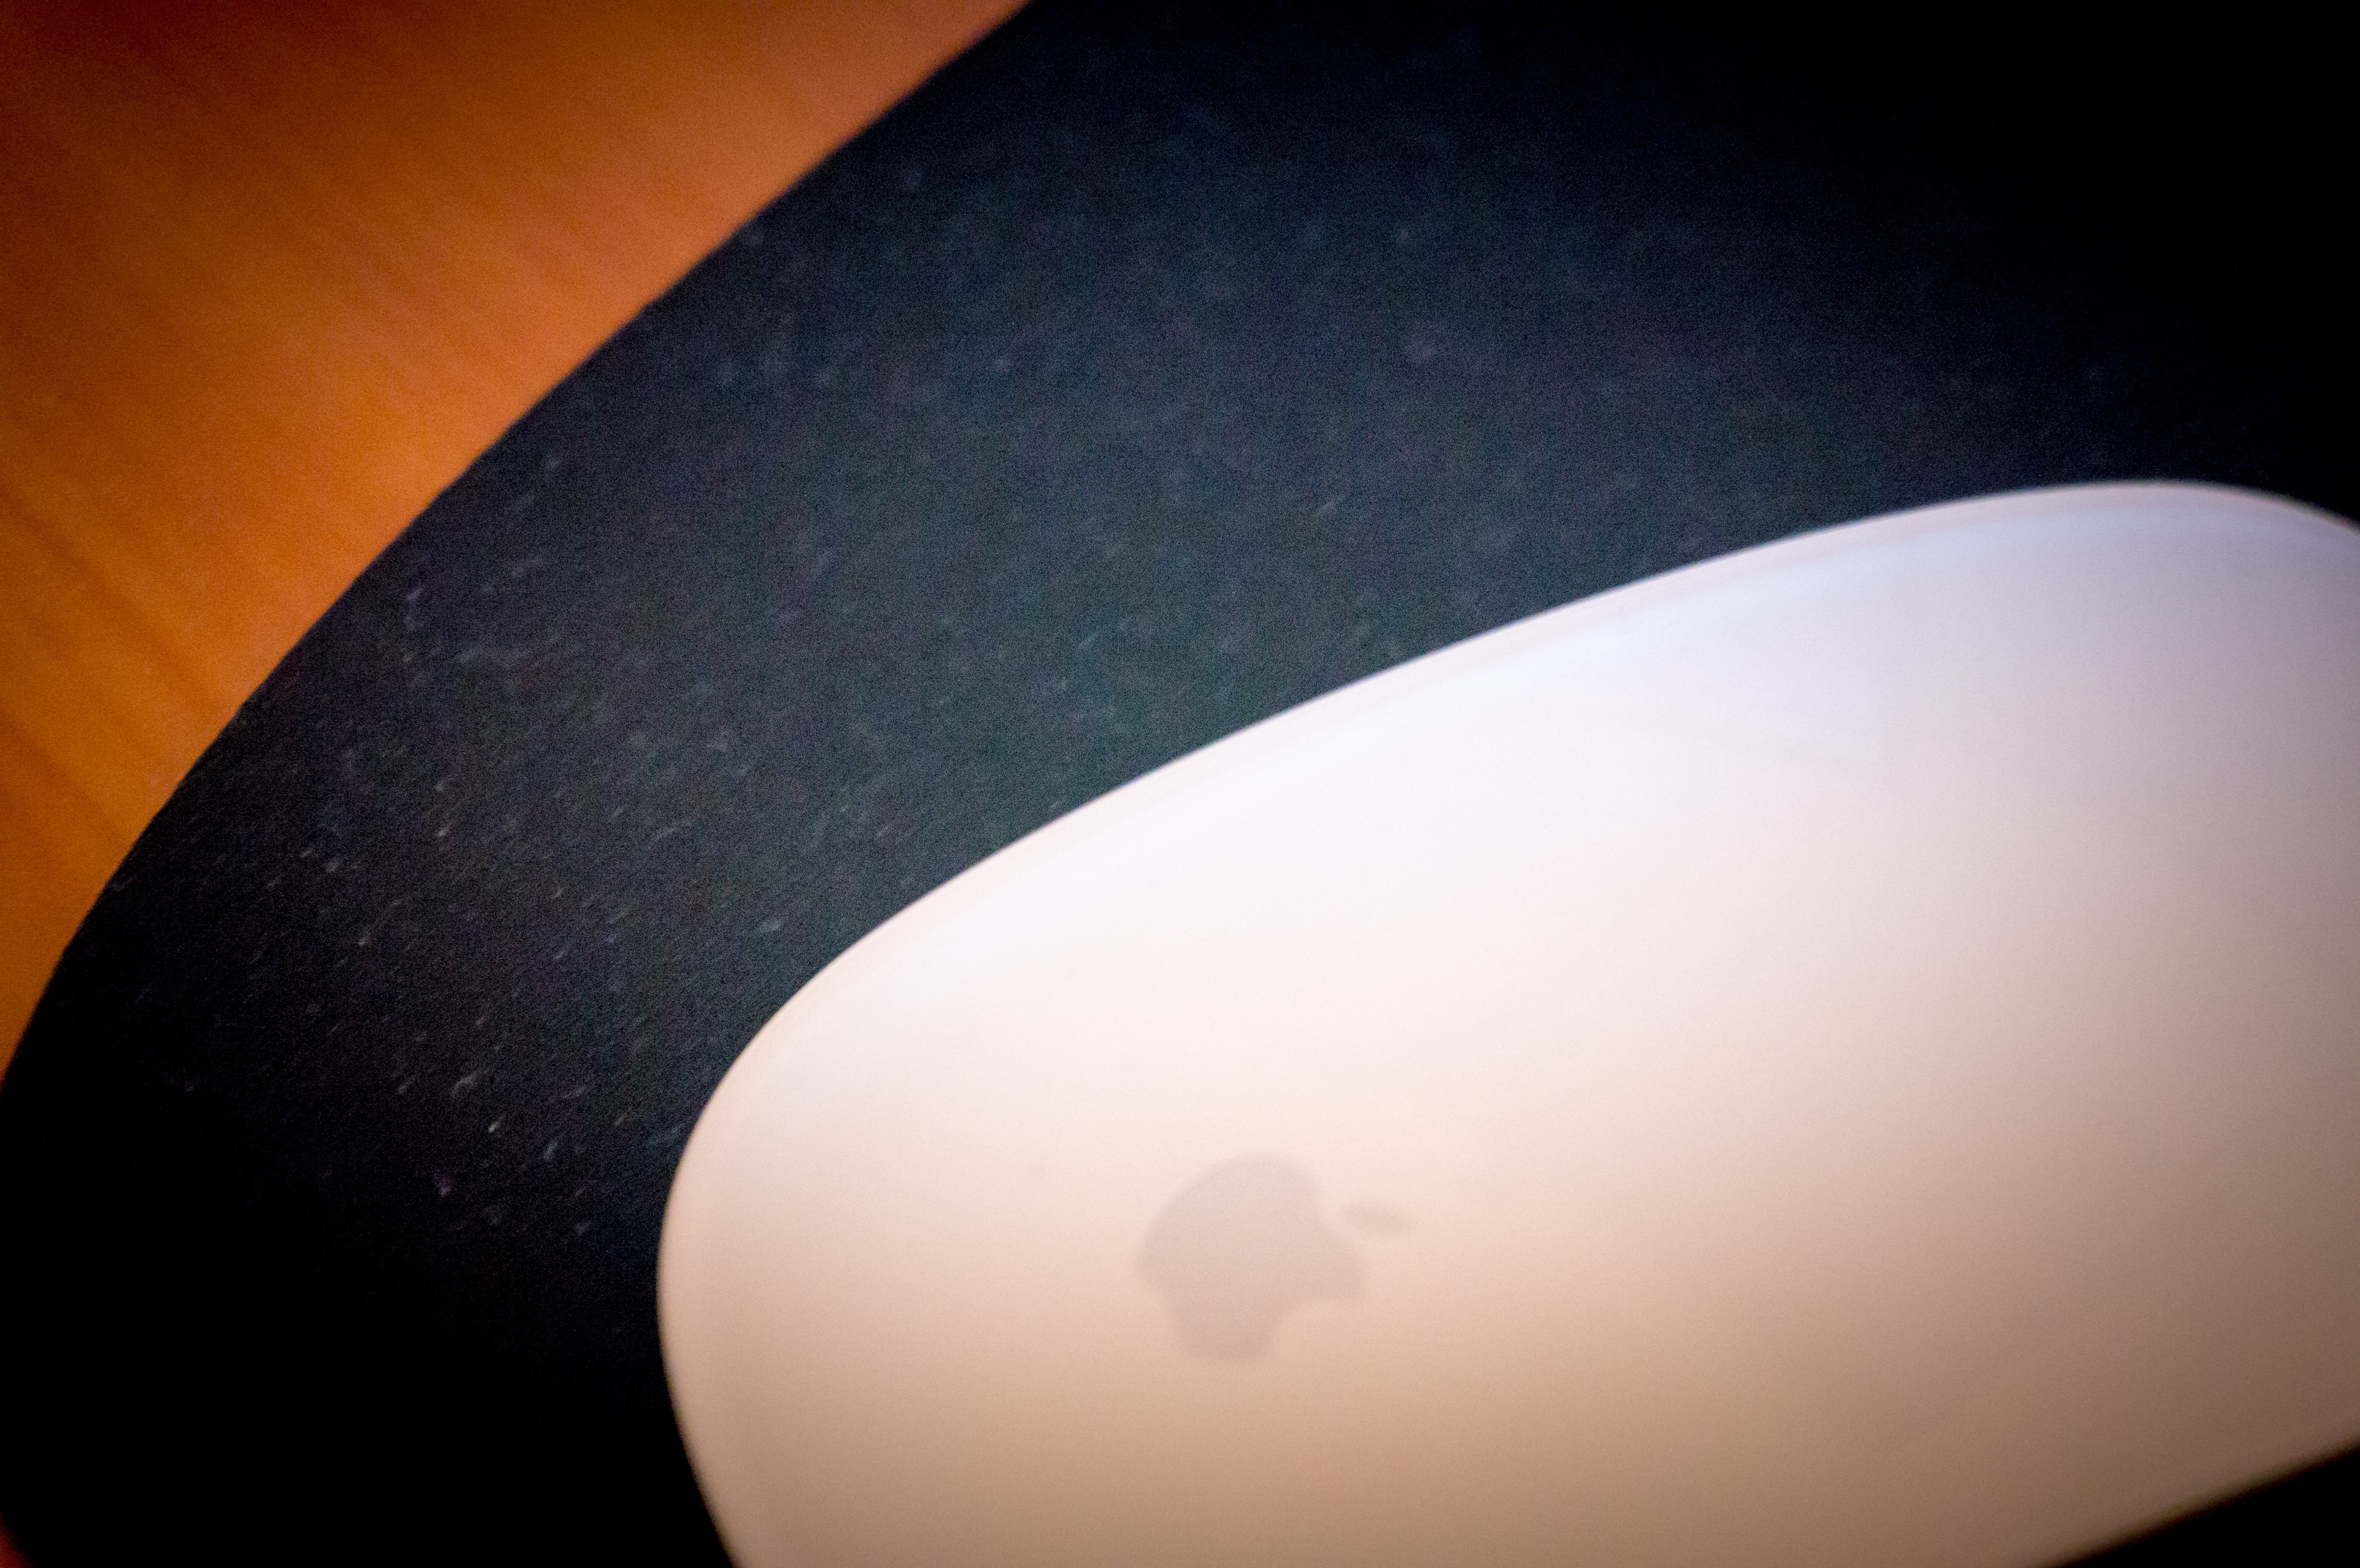
computer, mac, hand, apple, light, mouse, color, lighting, circle, shape, astronomical object